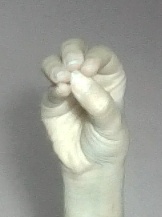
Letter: ha